Anti-Hong Kong Express Rail Link movement

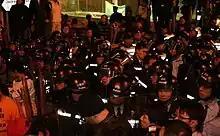
A tightly bundled group of police officers in riot gear assembled in Jackson Road

On the morning of 16 January, protests carried on, along with the debates inside the LegCo building. About 10,000 people showed up at the peak according to organizers. Police gave the figure of 1,700. About 1,200 police officers were involved. Just before the approval of the budget at around 18:00, an initial group of people attempted to storm the Legislative Council Building, but was blocked by the police. Scuffles broke out as the police used pepper spray on the citizens while they covered their face with sheets of plastic wrap.